Asolo Repertory Theatre

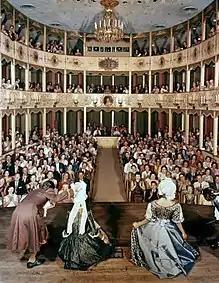
Interior view showing audience applauding for the Asolo Theater cast members on stage, 1961.

The original performance space for the Asolo Repertory Theatre was housed in a historic theatre that was initially located in Asolo, Italy in province of Treviso, fifty kilometers North West of Venice. Commissioned in 1798 by Italian impresario Antonio Locatelli, the theatre stood in the former audience hall of the castle of Caterina Cornaro, the former Queen of Cyprus. The horse-shoe shaped theatre contains four tiers of boxes and was modeled after La Fenice. In the late 19th and early 20th centuries the building was the home theatre of the great Italian actress Eleonora Duse.